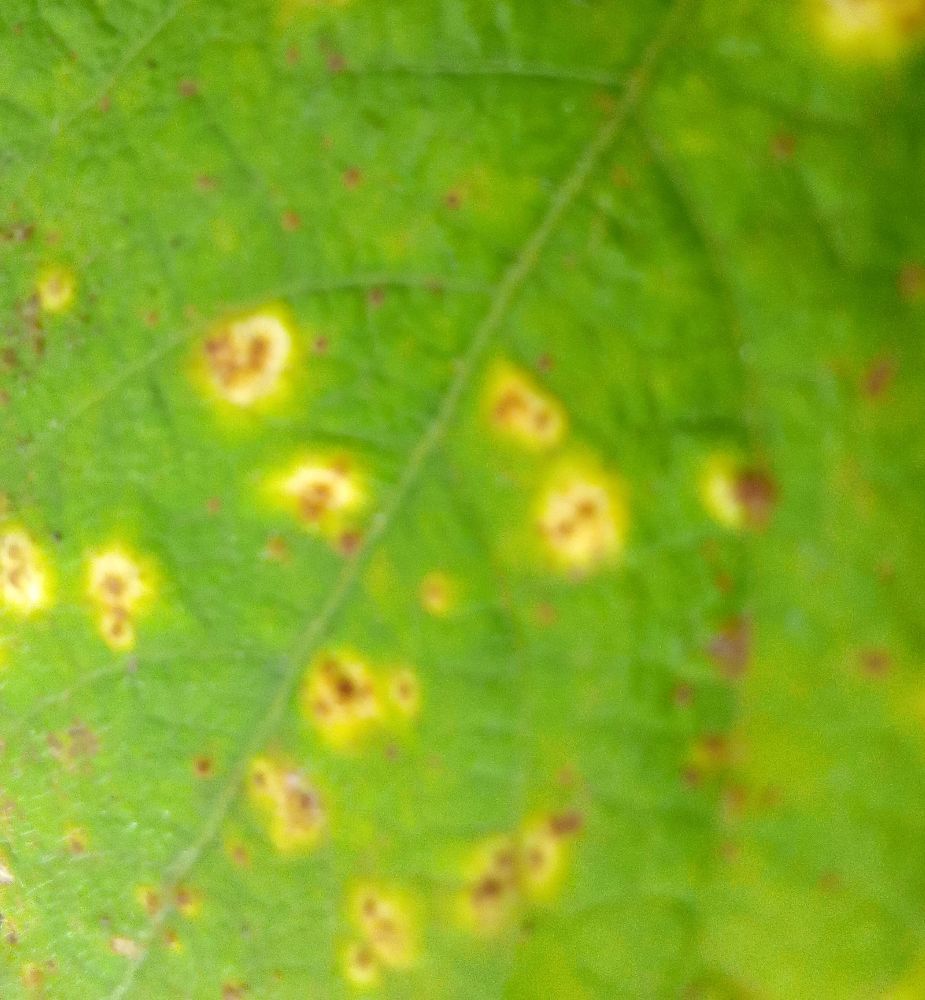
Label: rust